Aeropark

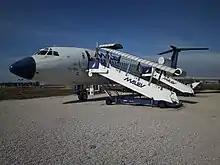
Tu-154B-2 HA-LCG

This Tupolev Tu-154B arrived in Malév's fleet in late 1975. In 1980 it went through an overhaul, and was converted into a CAT-II category aircraft (154B-2). In 1983, with the addition of a "Comfort" class it was reconfigured as a 143-seater. Its last flight was from Heraklion International Airport. It was towed to the aviation museum in 1994. Its total flight time is 21,554 hours. Its interior, including the cockpit, can be visited.